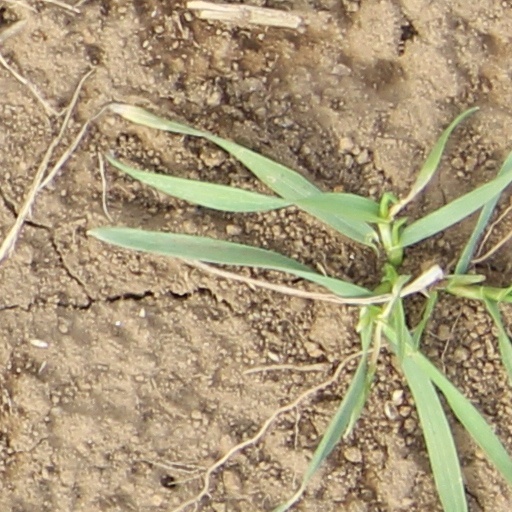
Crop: wheat